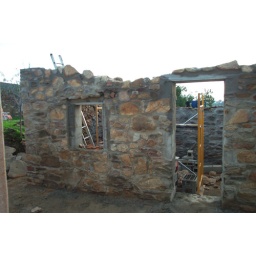
door and window lintels in and starting to build over door